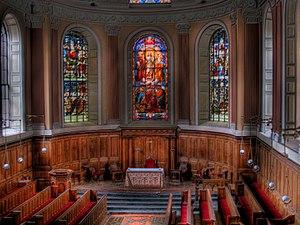
Le Trinity College est le seul collège constituant de l'université de Dublin, une université de recherche située à Dublin, en Irlande. Officiellement le College of the Holy and Undivided Trinity of Queen Elizabeth near Dublin, il a été fondé en 1592 par la reine Elizabeth Iʳᵉ en tant que « mère d'université » sur le modèle des universités collégiales d'Oxford et de Cambridge, mais contrairement à ces institutions affiliées, un seul collège a été créé ; à ce titre, les désignations « Trinity College » et « Université de Dublin » sont généralement synonymes pour des raisons pratiques Première université irlandaise par son ancienneté et par son importance, elle fait partie l'une des sept anciennes universités du Royaume-Uni et de l'Irlande. L'admission est basée exclusivement sur le mérite académique. Ses recherches portent sur les nanotechnologies, l'informatique, l'immunologie, les mathématiques, l'ingénierie, la psychologie, les sciences politiques, l'anglais et les sciences humaines et sociales.